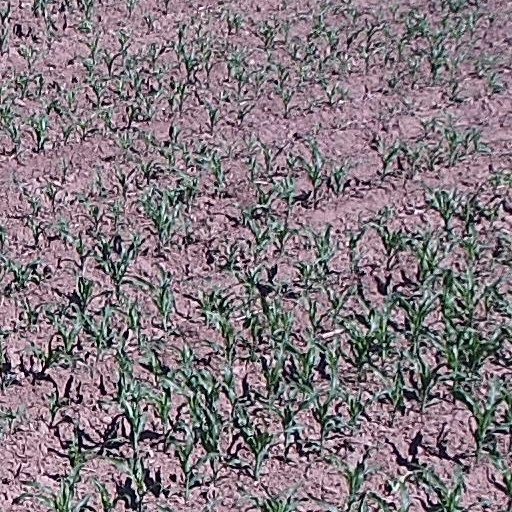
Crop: maize; corn